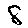
Label: 8